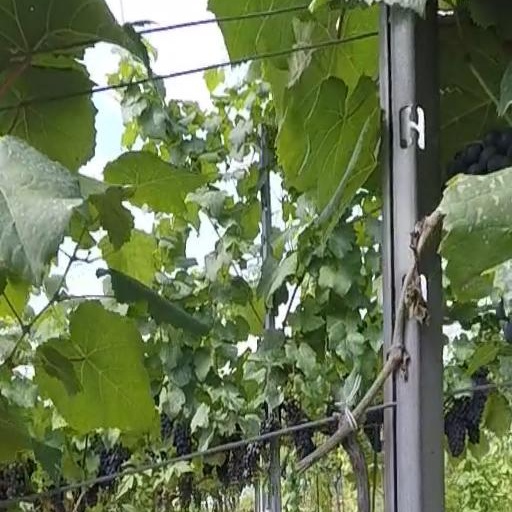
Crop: grape